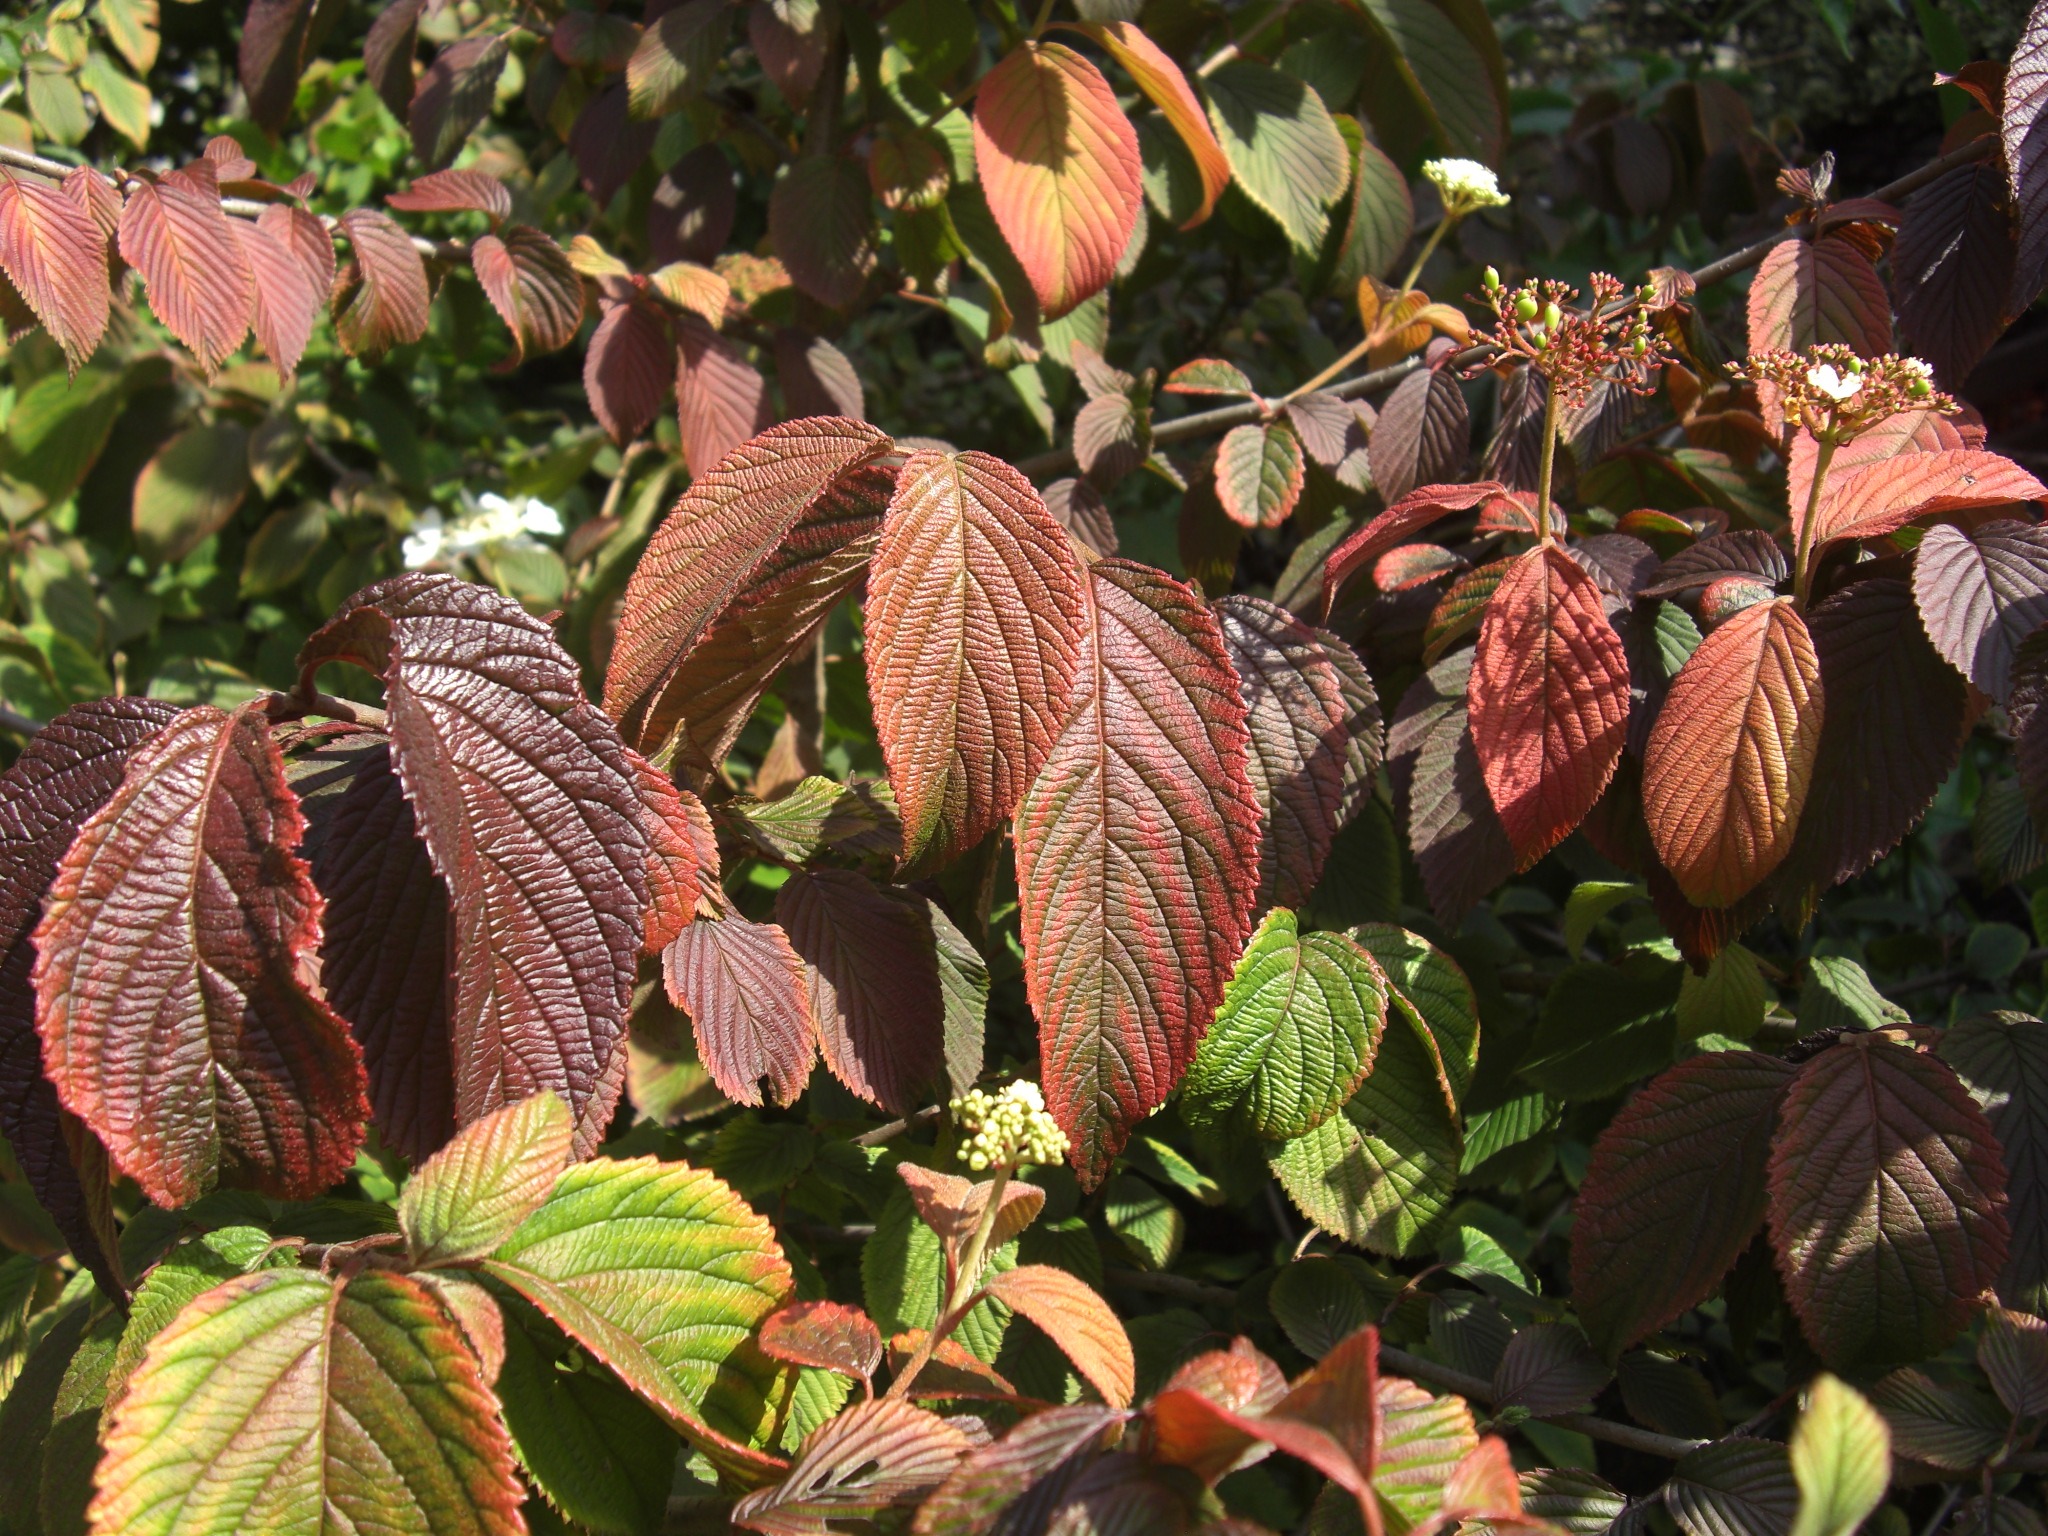
plant, leaf, flower, autumn, brown, botany, colorful, flora, leaves, shrub, fall foliage, leaves in the autumn, flowering plant, canna lily, land plant, canna family